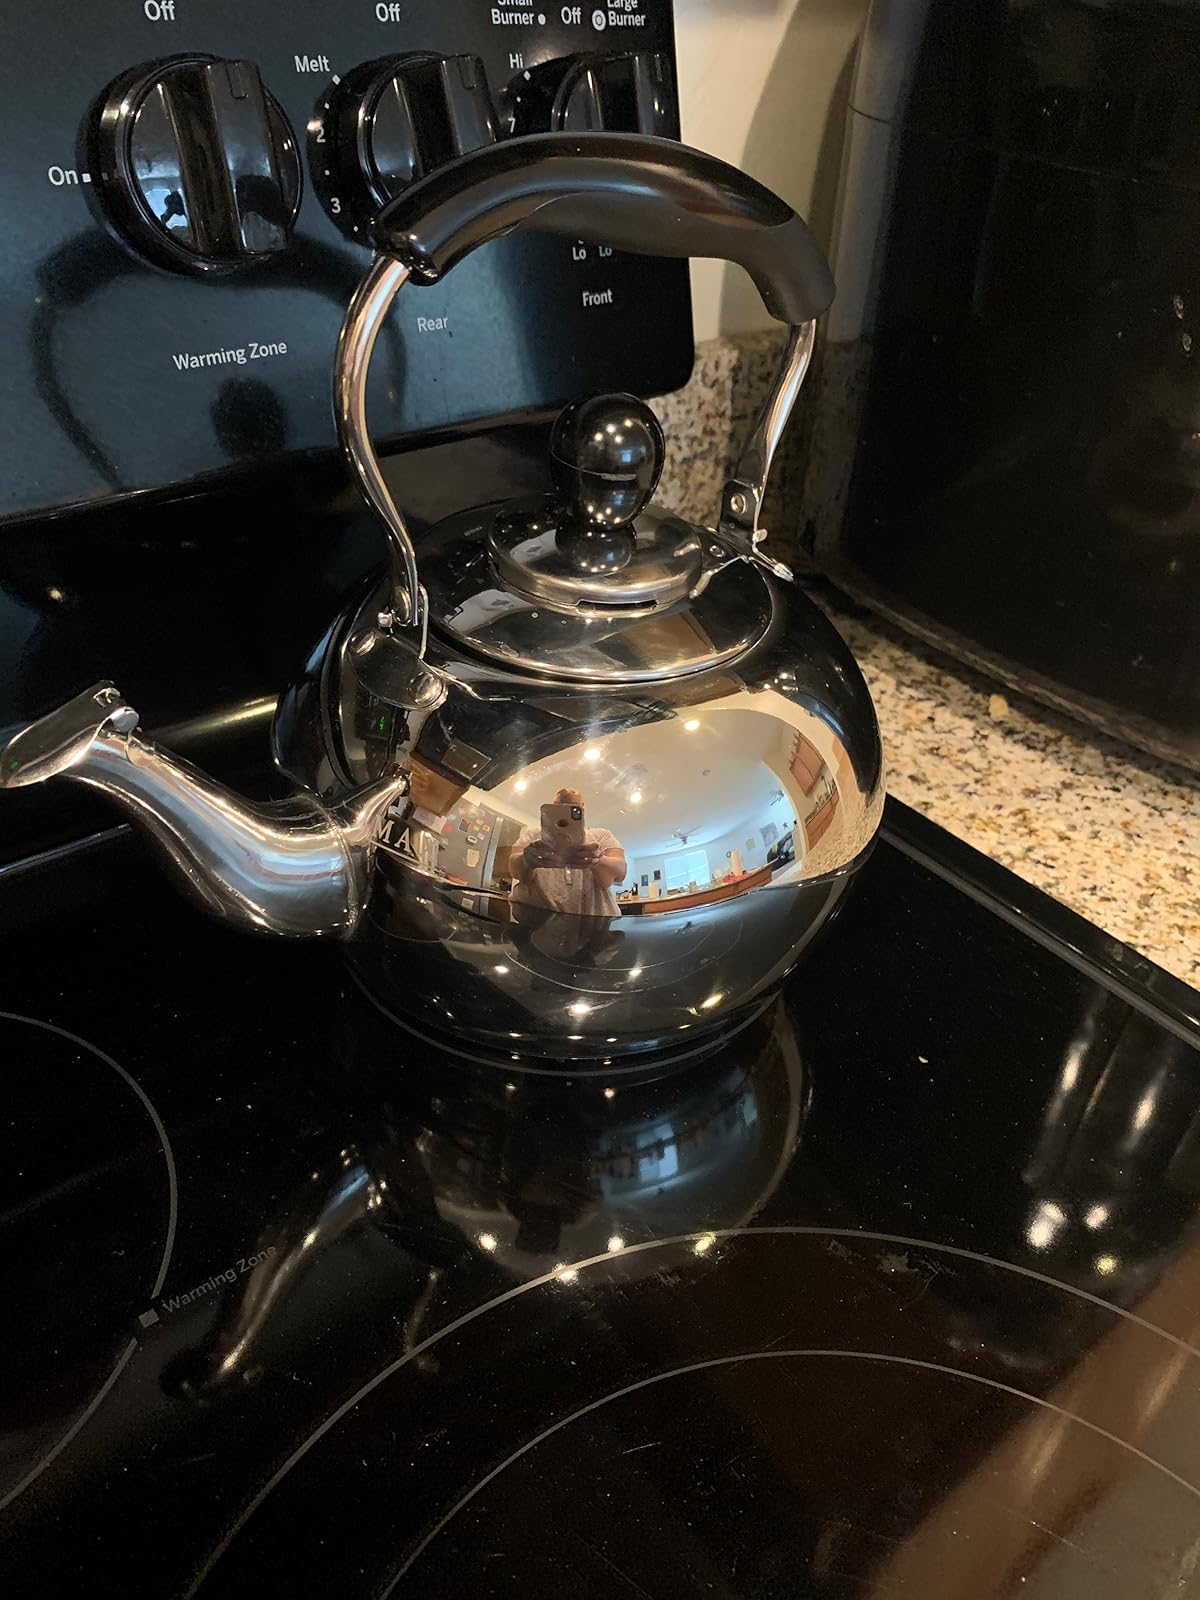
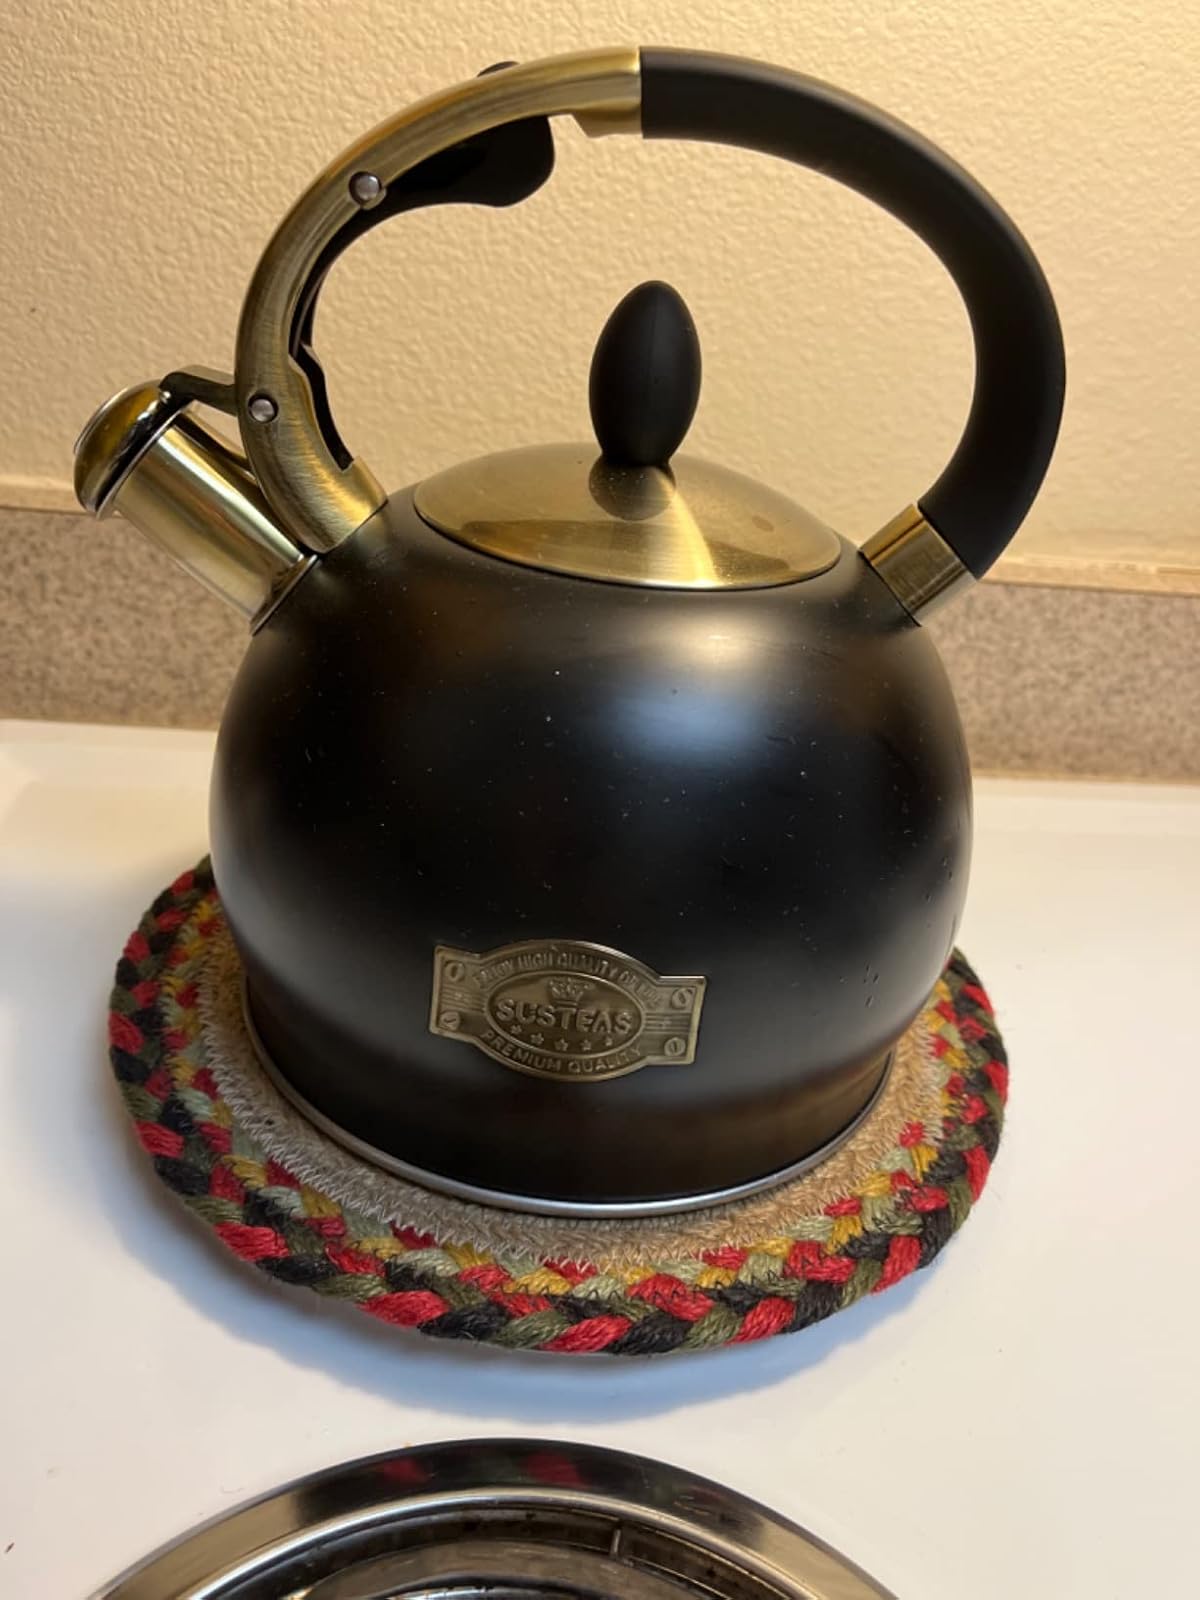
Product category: items_kettle
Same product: no